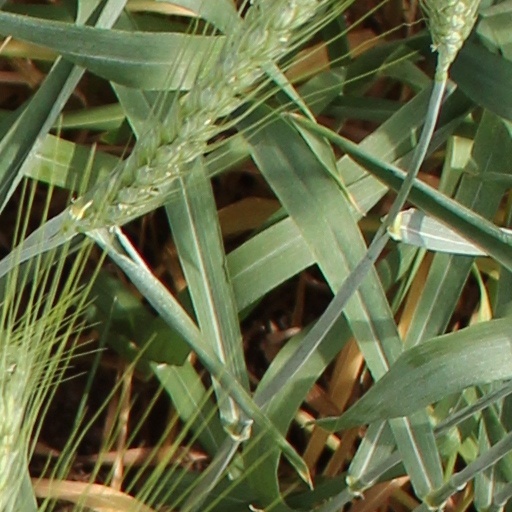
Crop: wheat